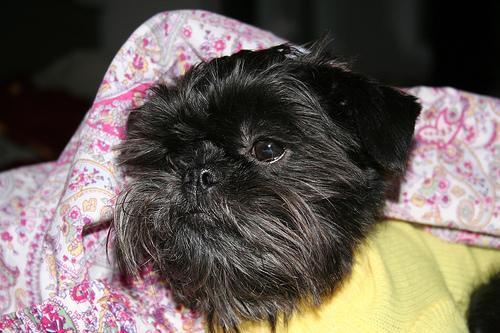
affenpinscher